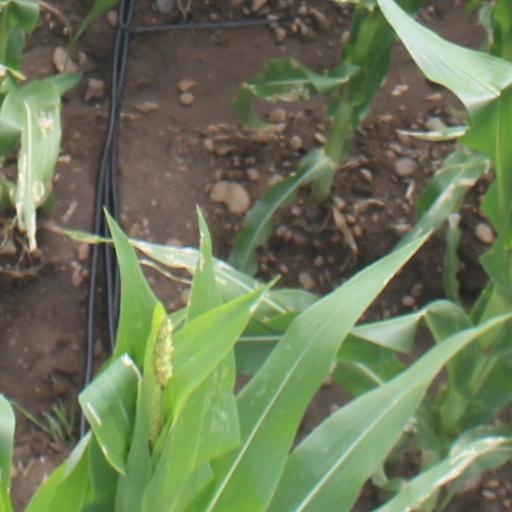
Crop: maize; corn